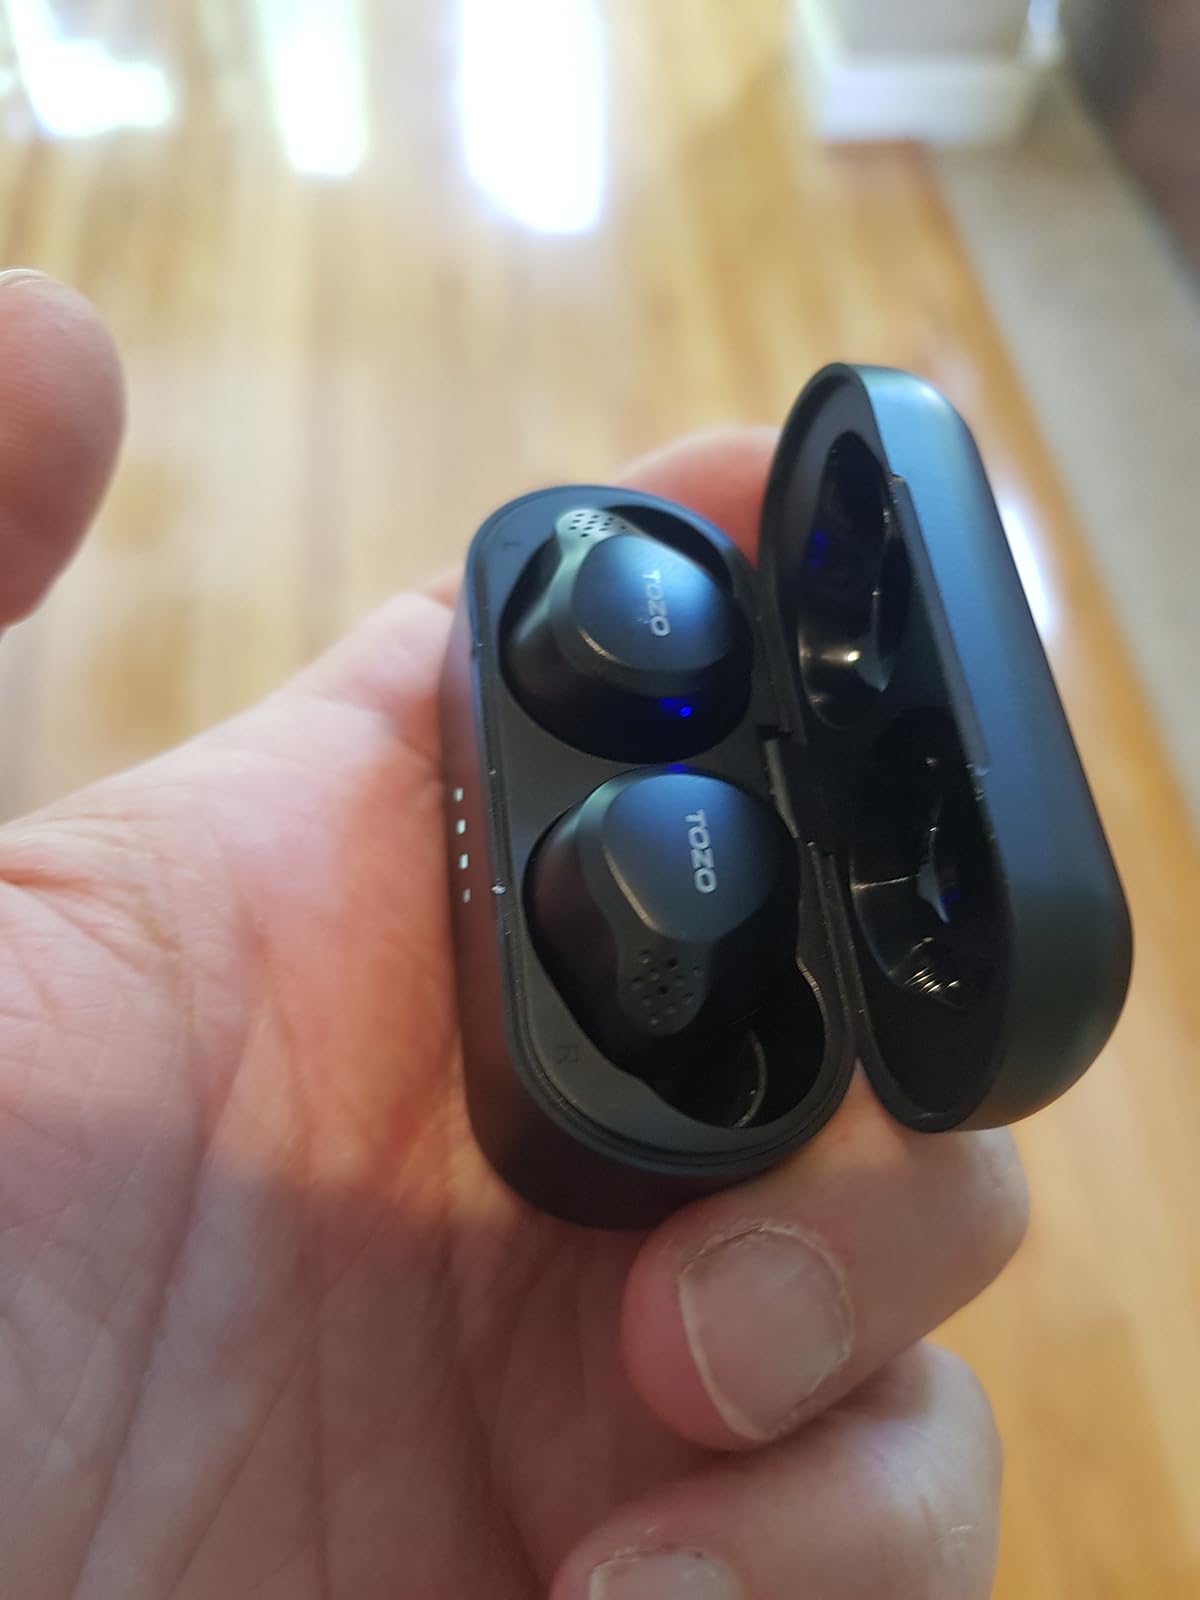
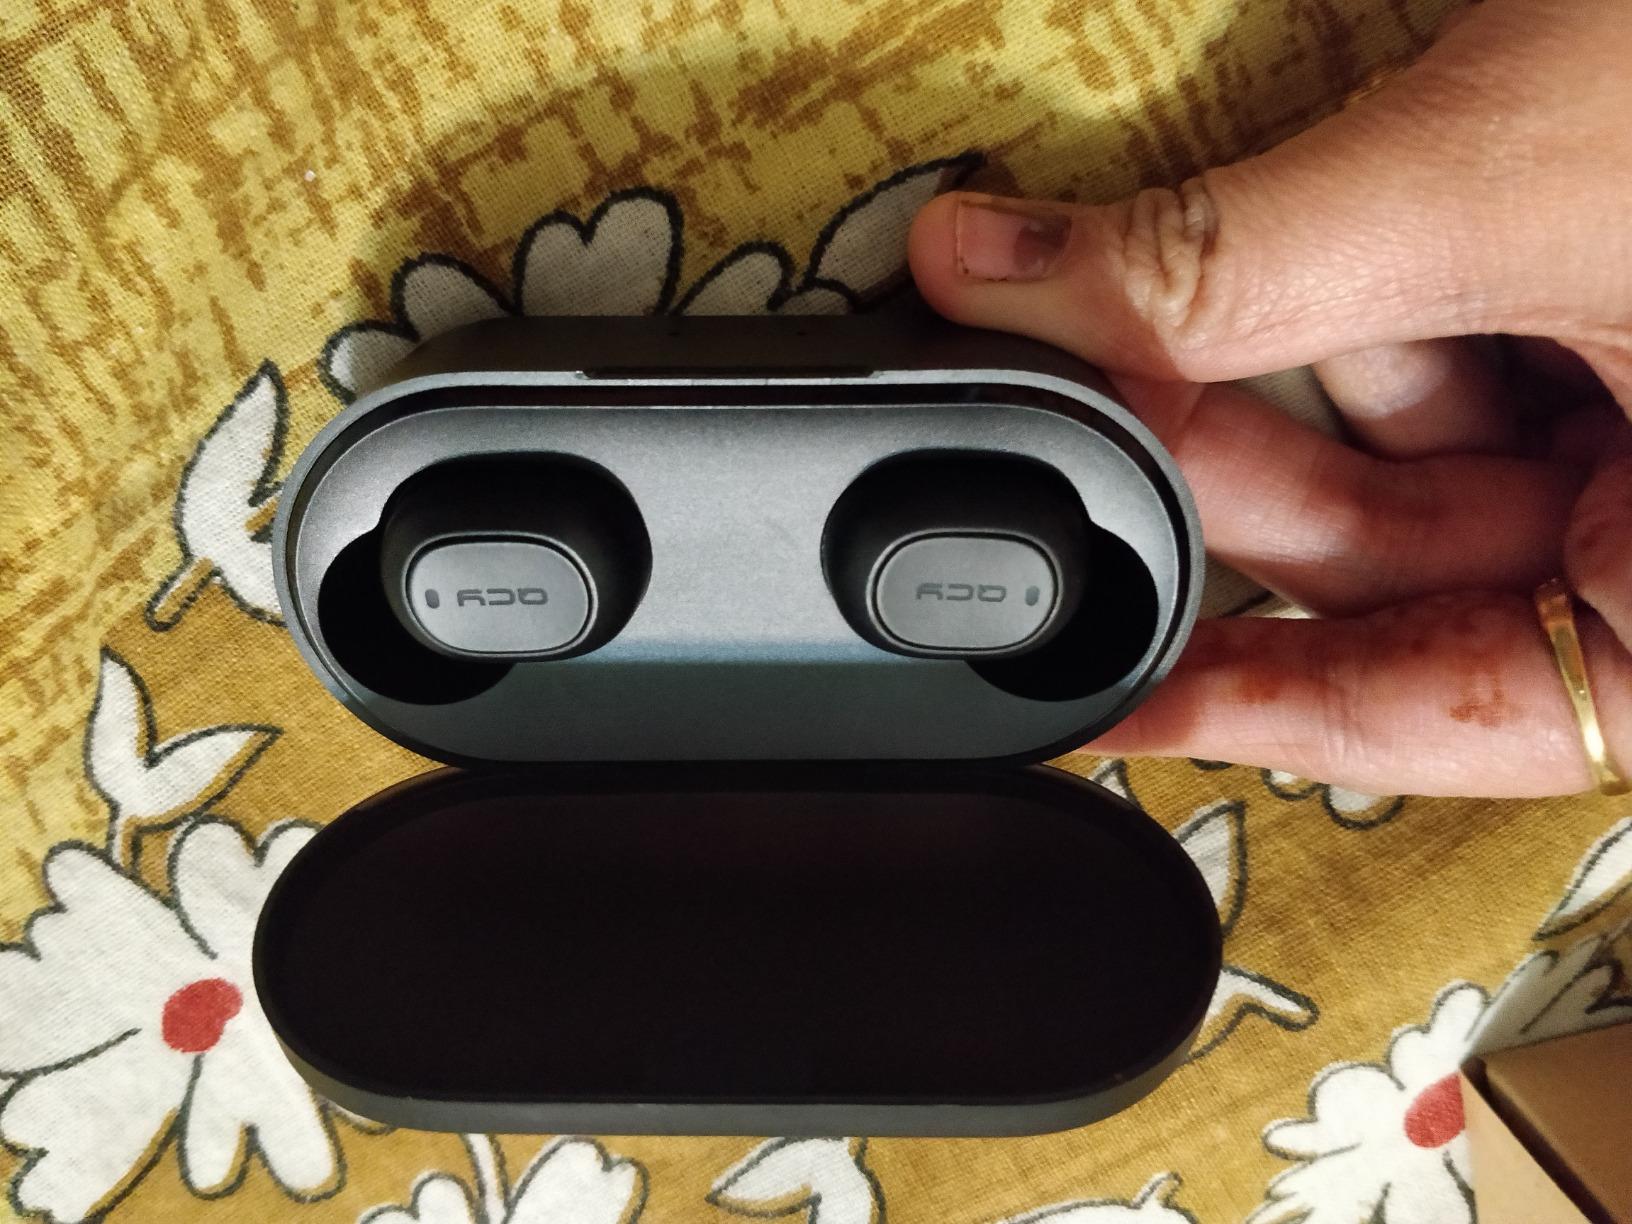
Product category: earbuds
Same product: no